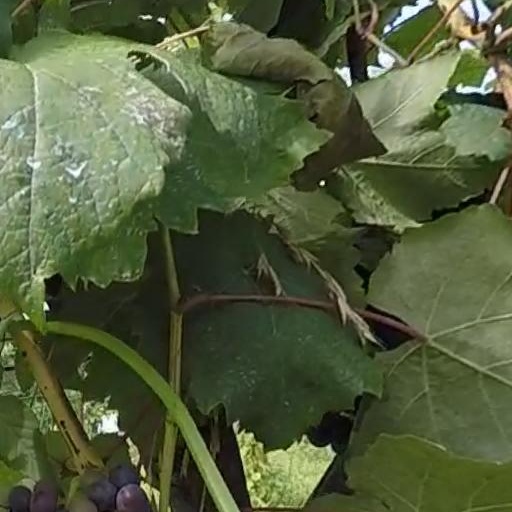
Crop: grape